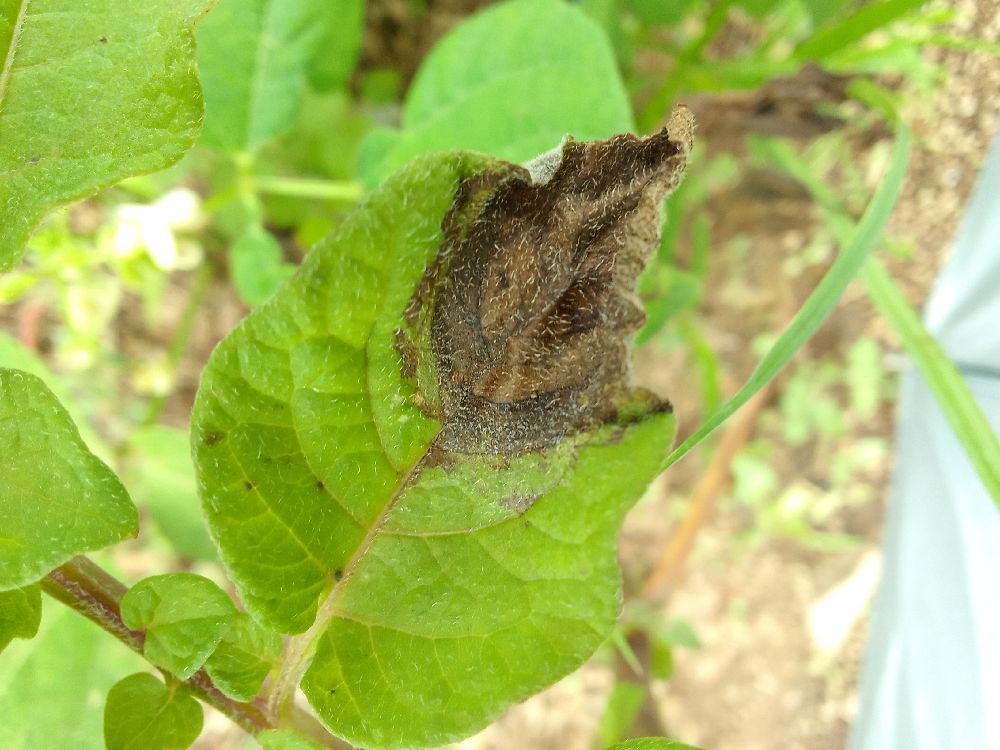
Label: Late blight